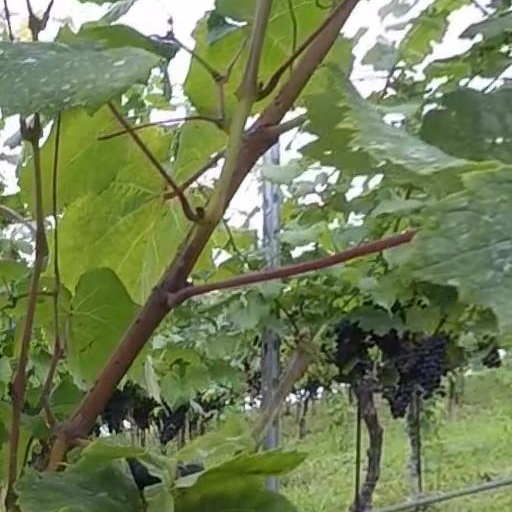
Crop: grape